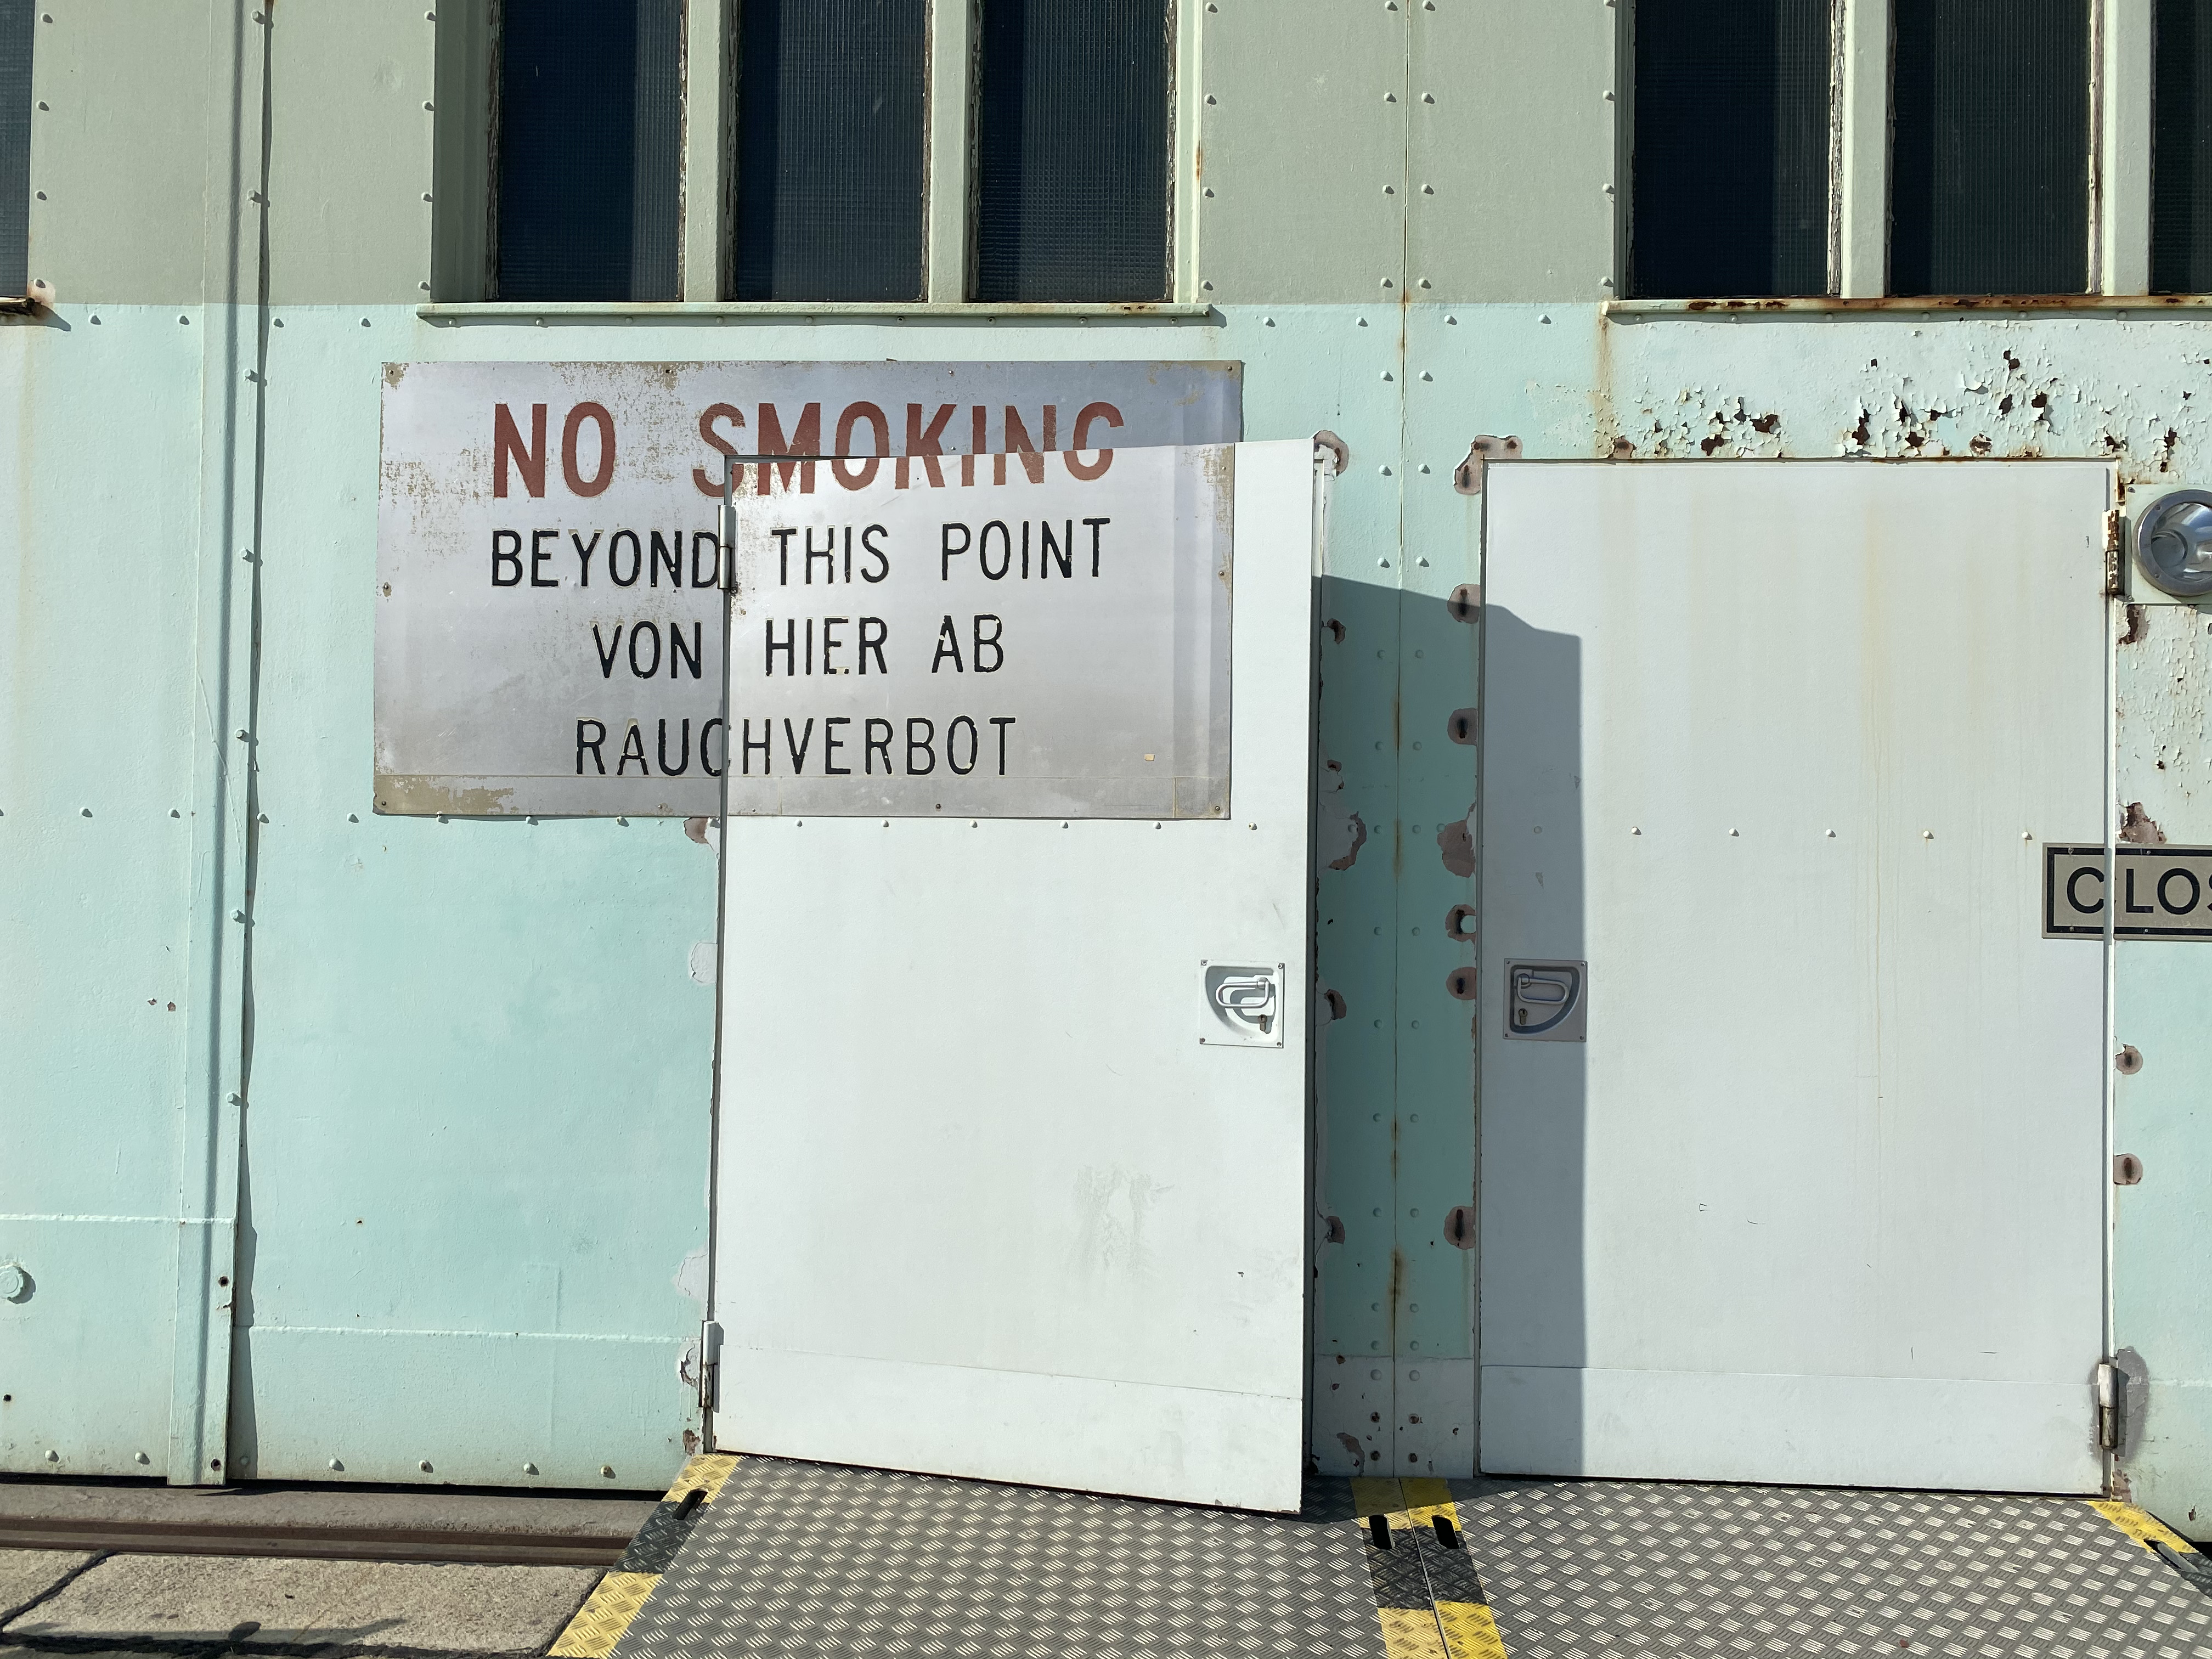
tempelhof, berlin, Kunstmesse, schatten, window, fixture, font, building, gas, facade, door, road surface, wood, signage, asphalt, metal, machine, concrete, sign, composite material, sidewalk, flooring, transport, advertising, rectangle, room, number, street